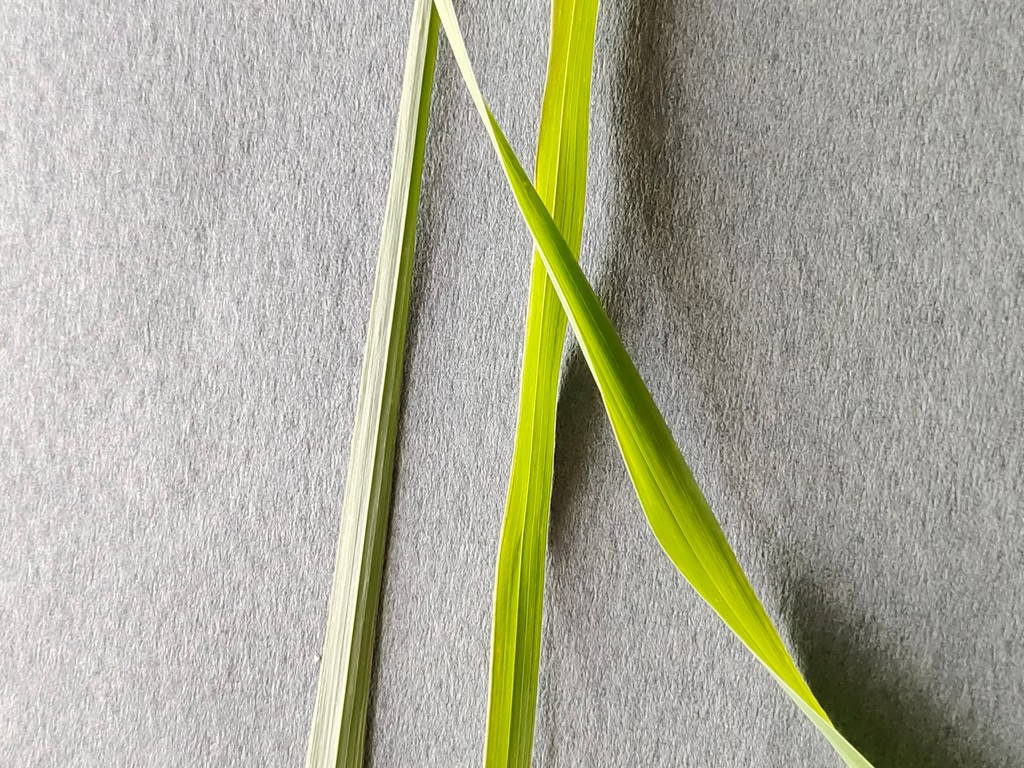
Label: Healthy